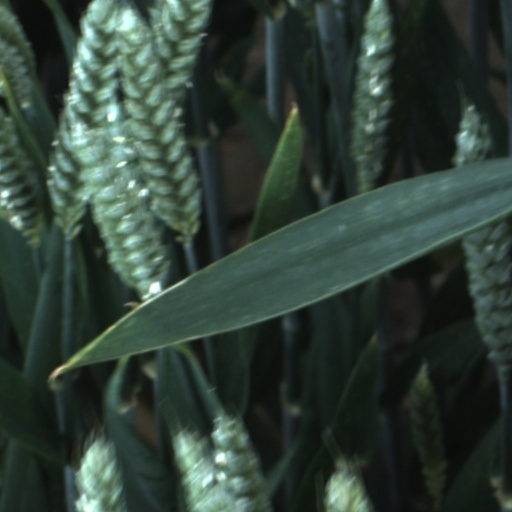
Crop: wheat